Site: brandenburg
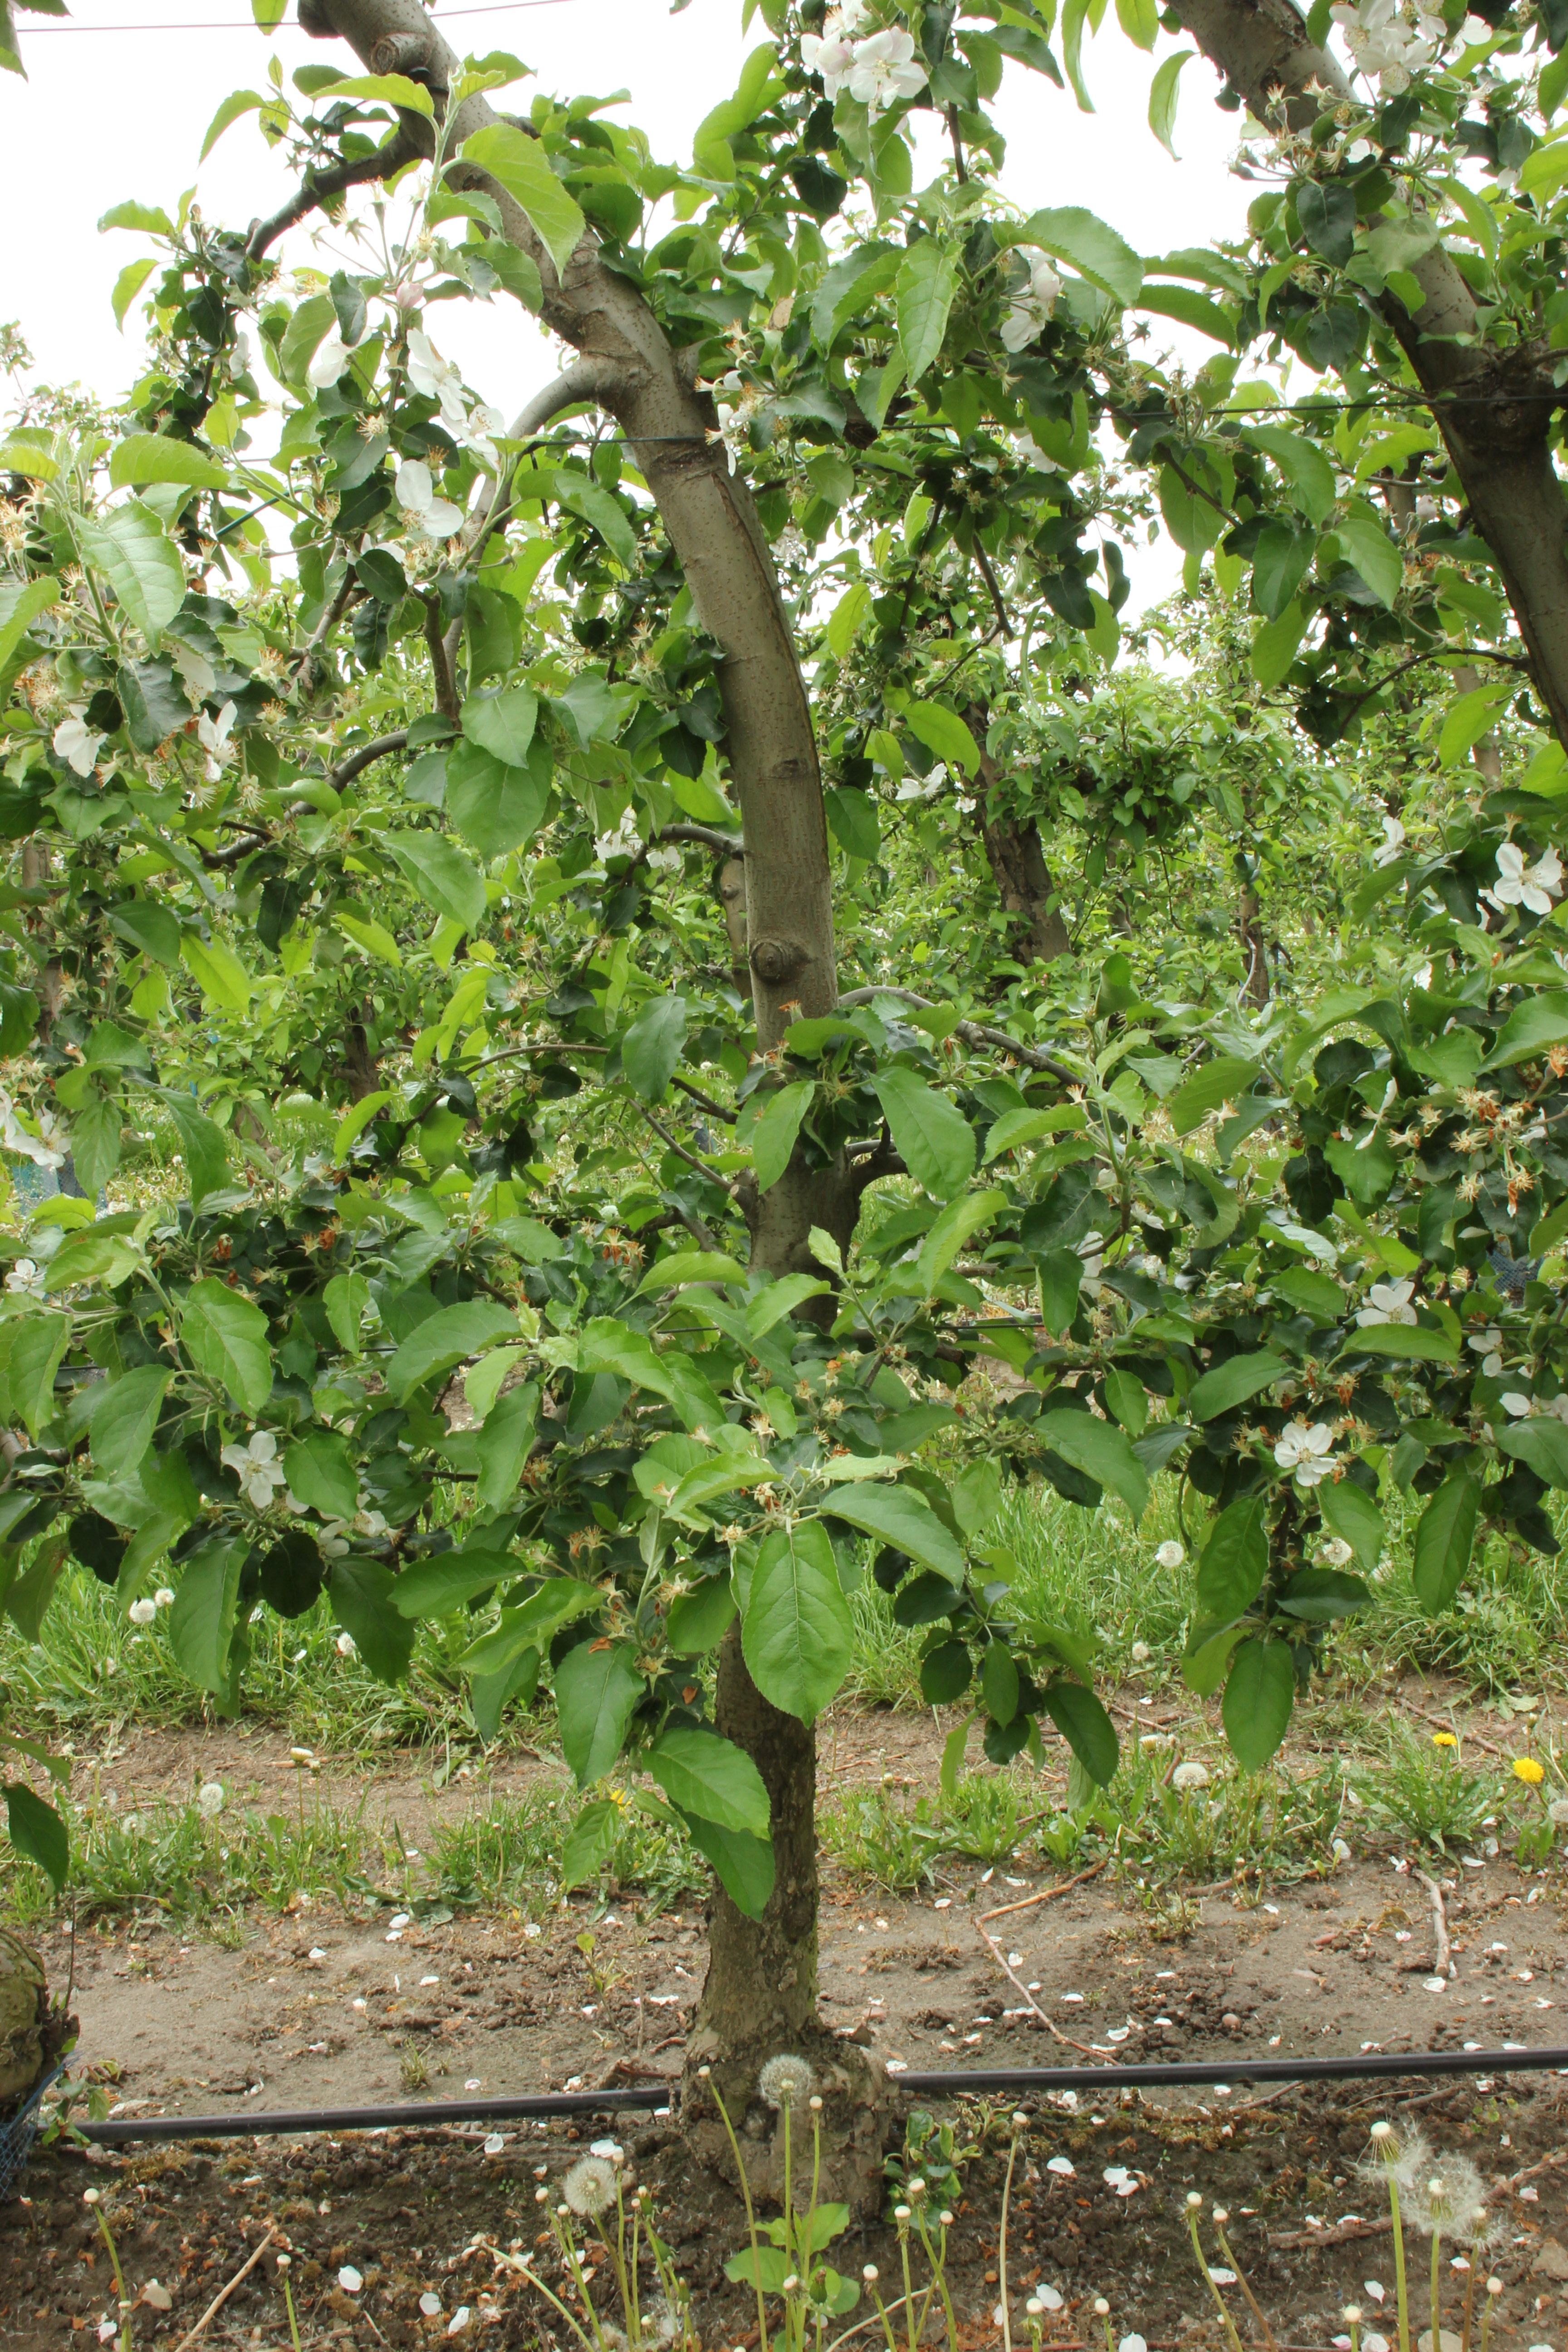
Growth stage (BBCH 67): Flowering